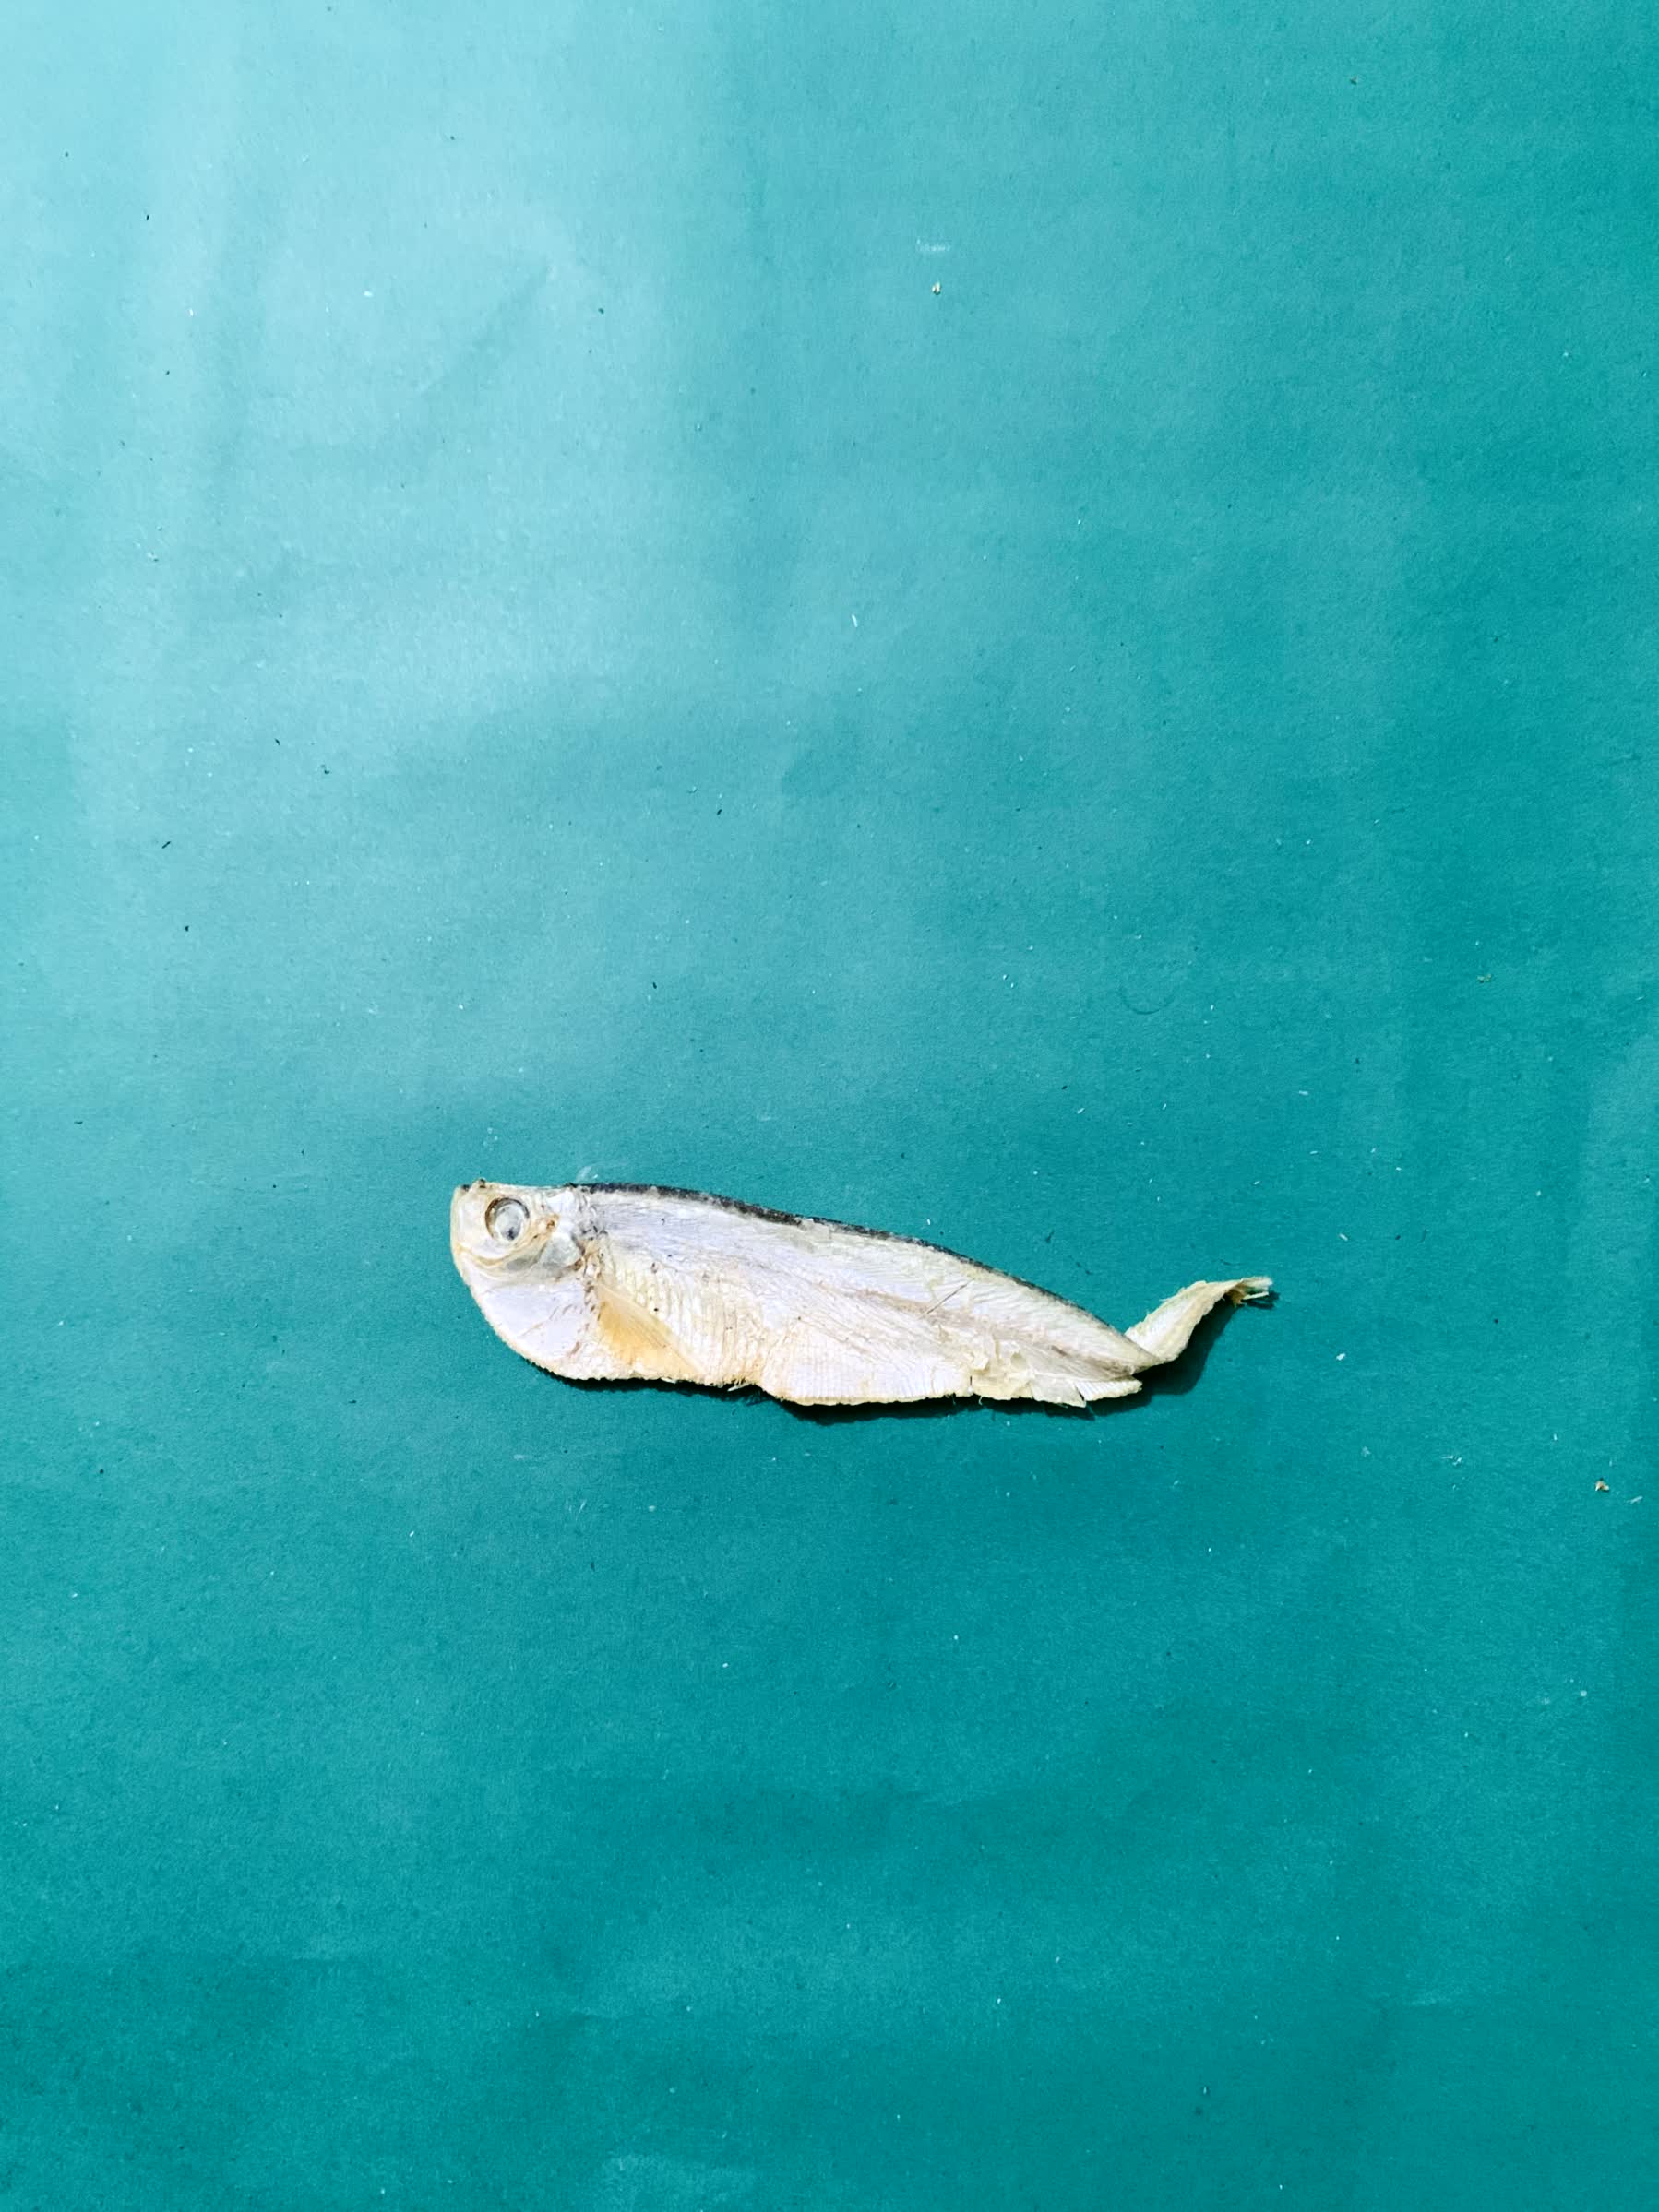
Species: Shukna Feuwa